Perry Johnson (businessman)

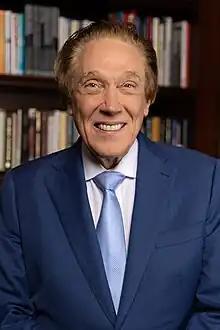
Johnson in 2023

Perry Lawrence Johnson (born January 23, 1948) is an American businessman, author, and political candidate from Michigan.